The Day the Wall Came Down

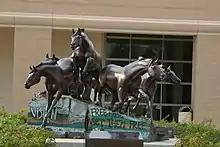
"The Day the Wall Came Down" (1996) by Veryl Goodnight, exhibited on the grounds of the George Bush Presidential Library, depicts five horses leaping over actual pieces of the Berlin Wall

The Day the Wall Came Down are two sculptures by Veryl Goodnight honoring the spontaneous end of the Berlin Wall on November 9, 1989. It depicts five horses leaping over actual pieces of the broken wall.